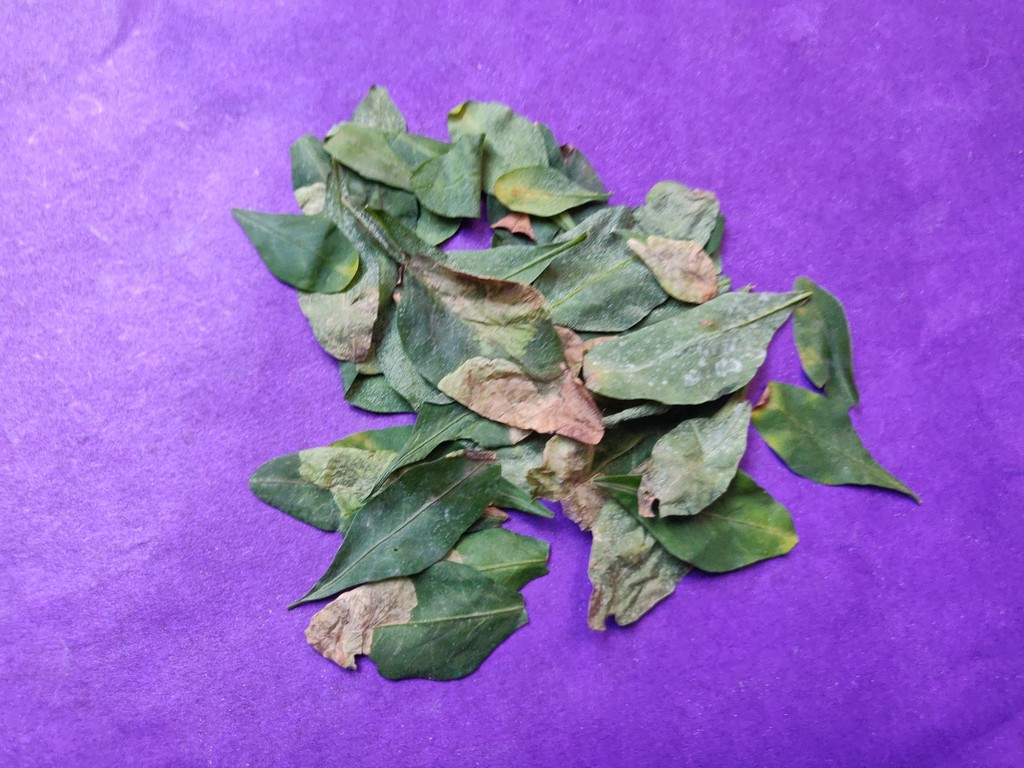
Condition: Unhealthy
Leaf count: multiple
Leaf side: unknown